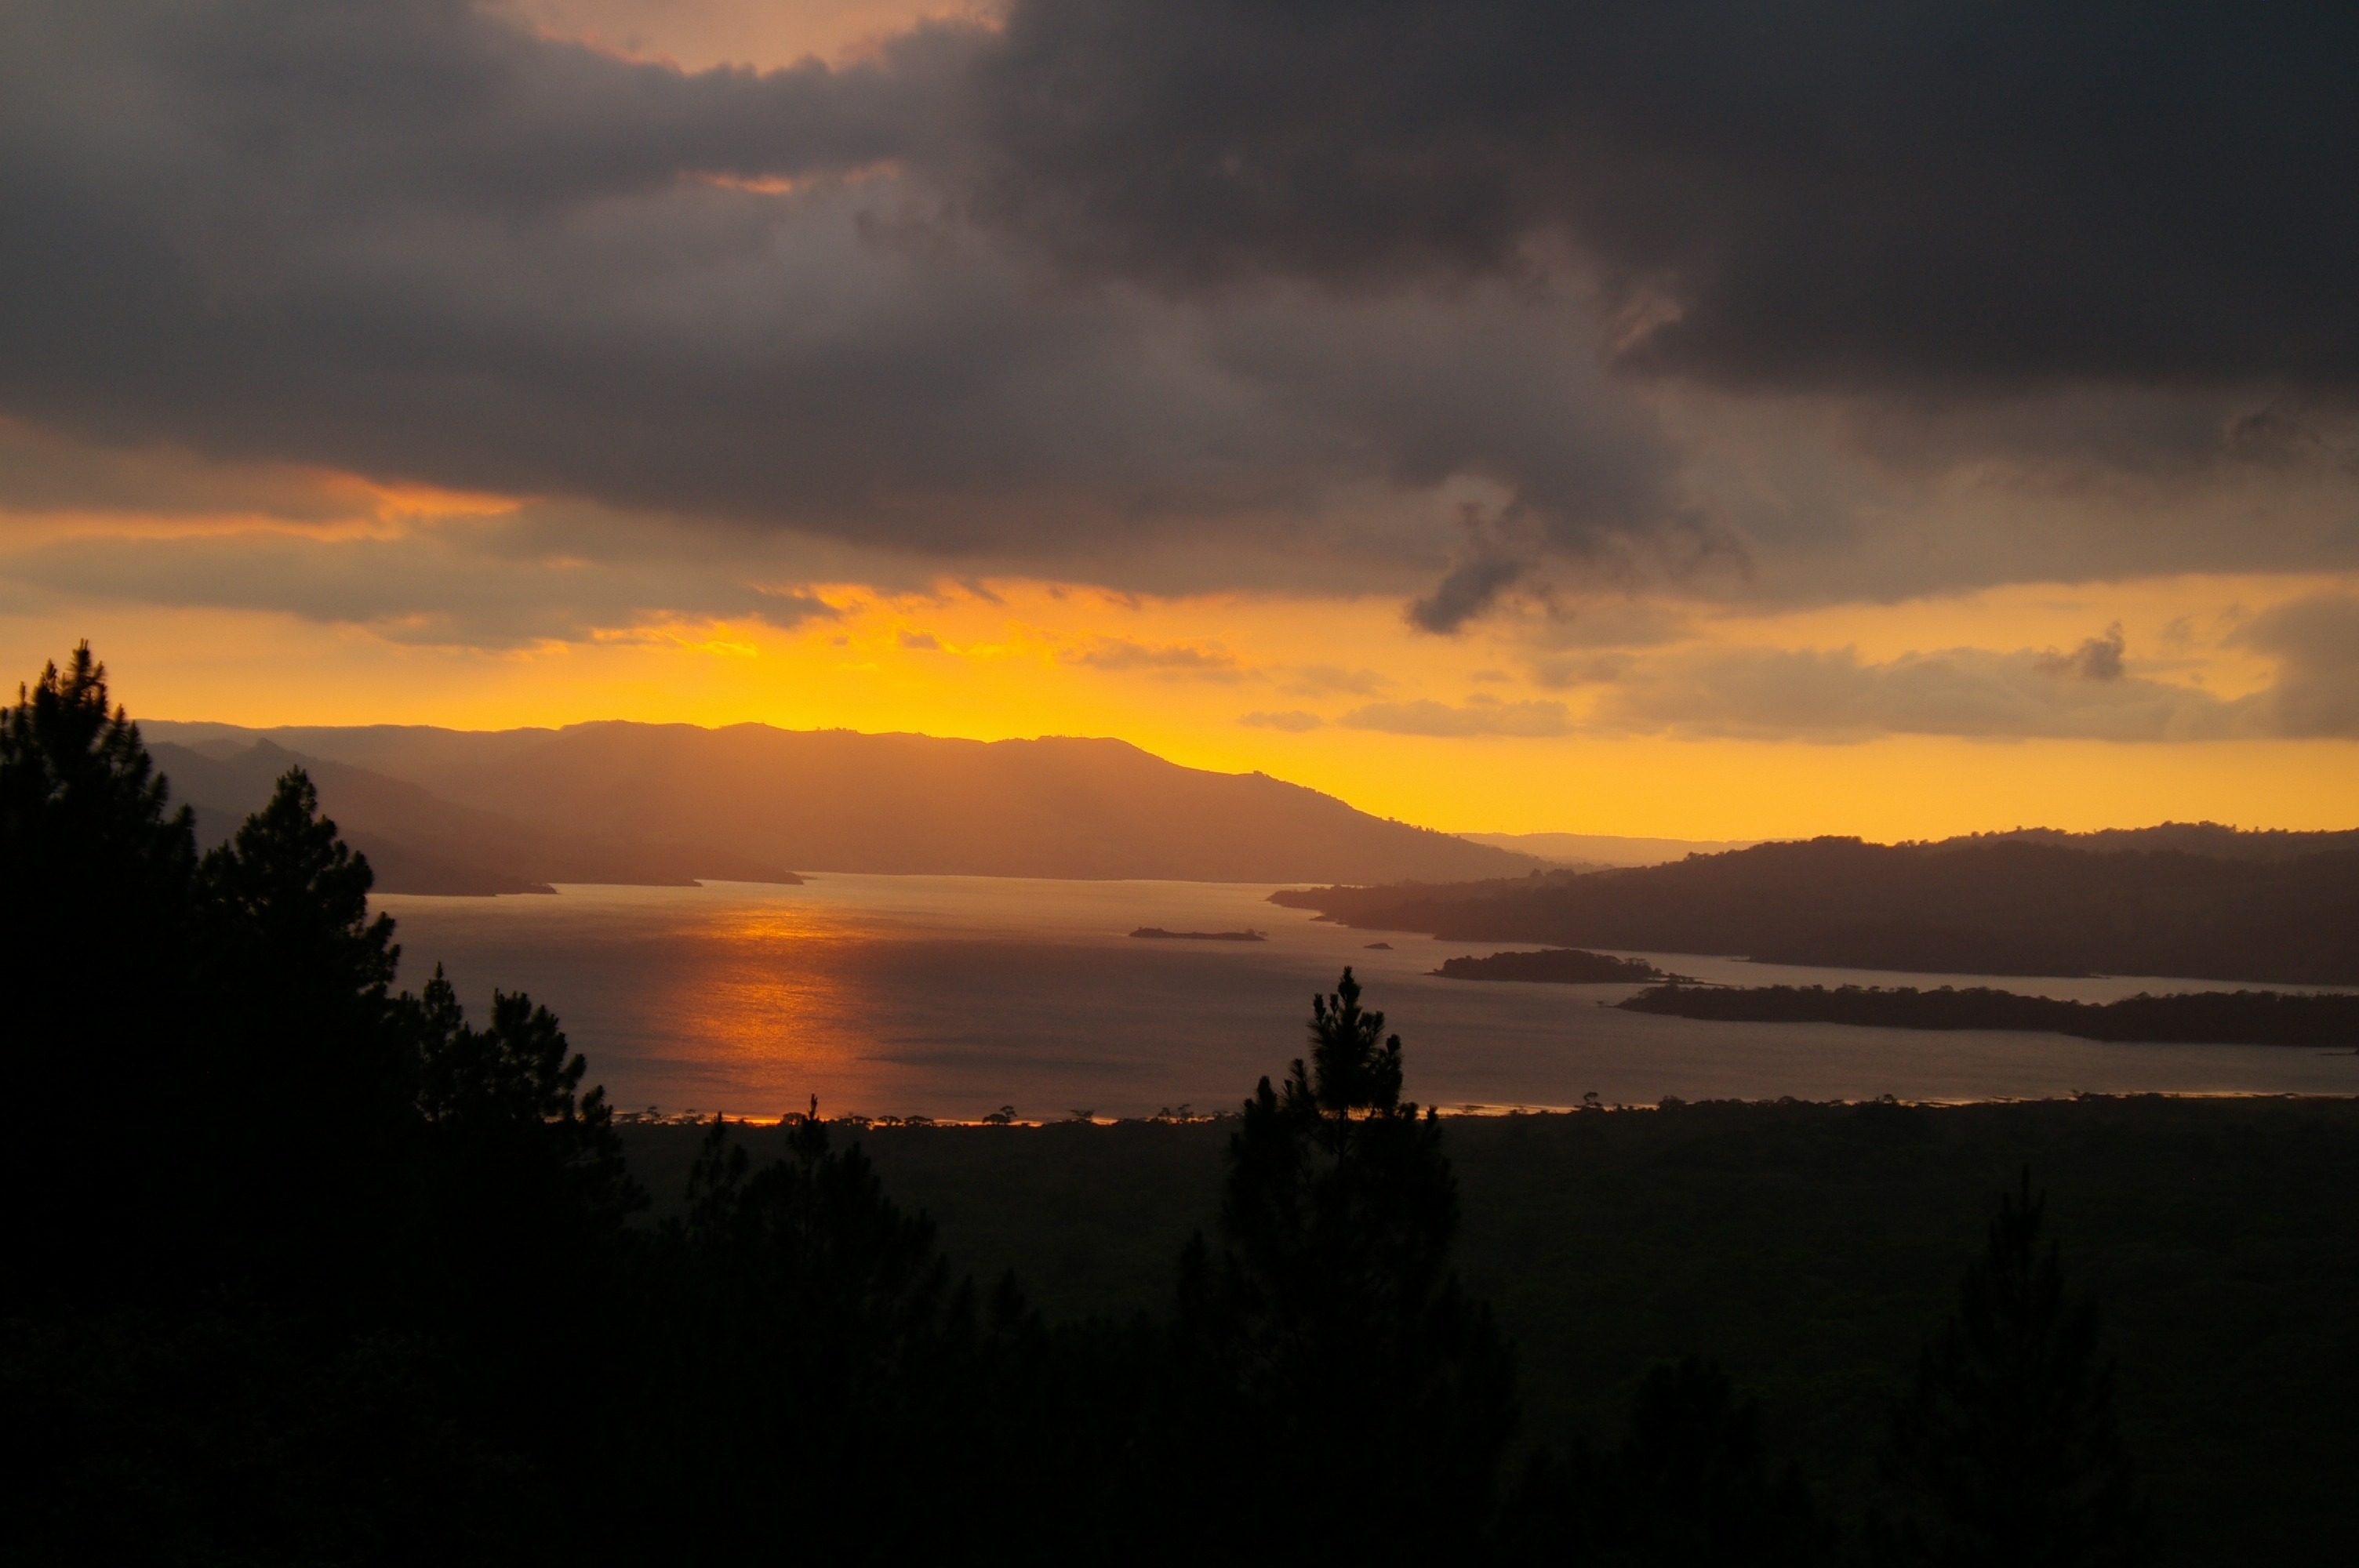
landscape, sea, coast, nature, ocean, horizon, cloud, sky, sun, sunrise, sunset, sunlight, morning, dawn, atmosphere, dusk, evening, twilight, abendstimmung, afterglow, costa rica, atmospheric phenomenon, red sky at morning